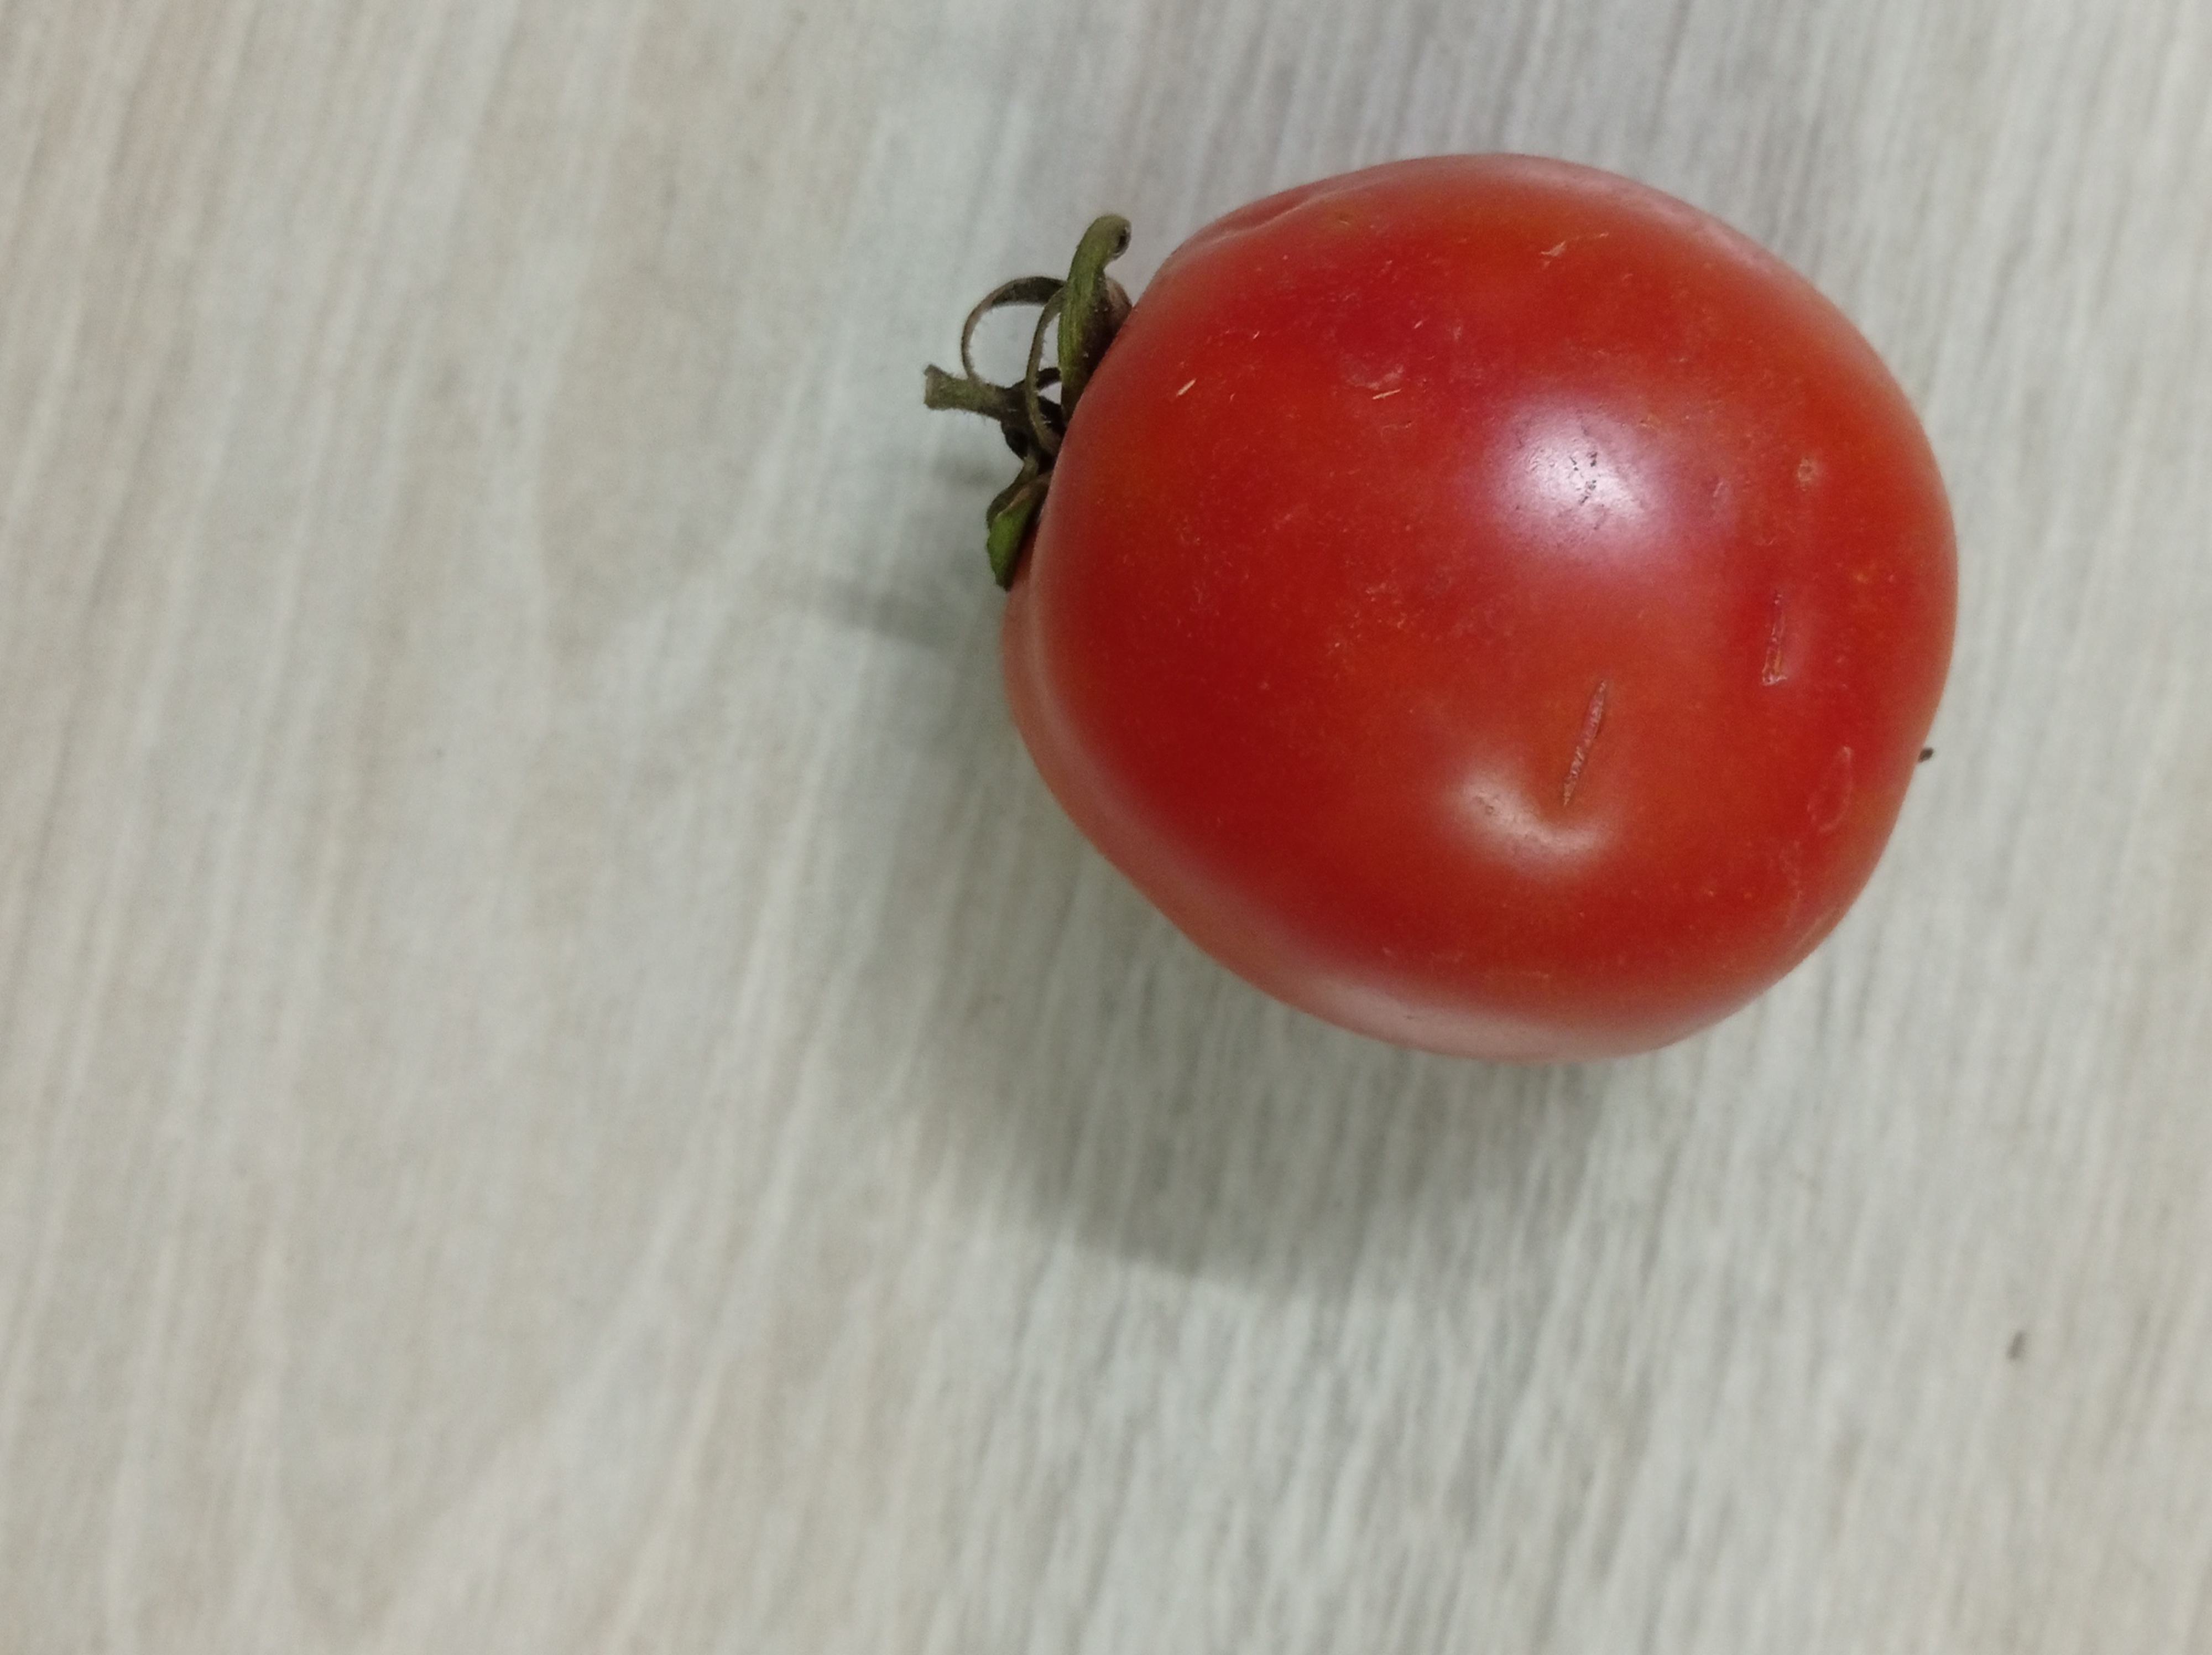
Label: Fresh